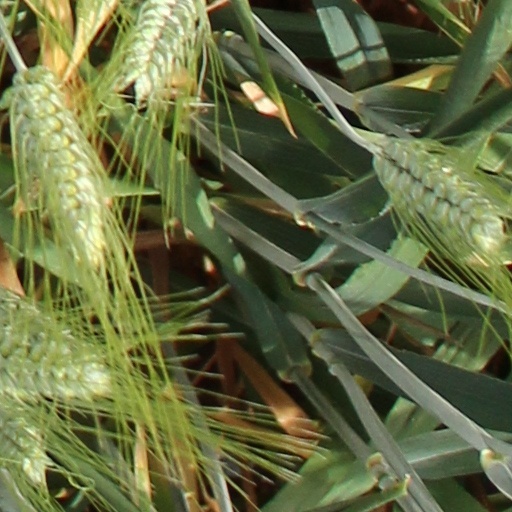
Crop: wheat